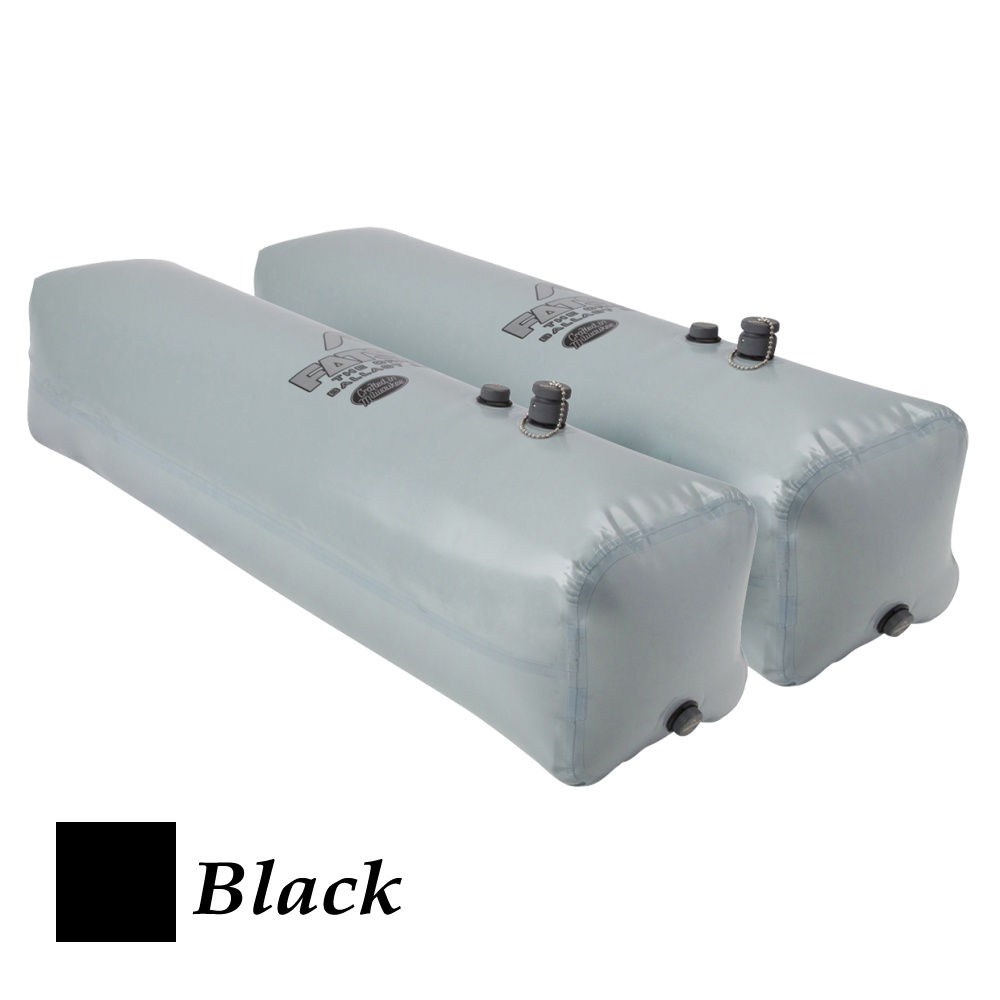
FATSAC Side Sac Ballast Bag - Pair - 260lbs Each - Black [W703-BLACK]
Side Sac Ballast Bag - Pair - 260lbs Each - Black This set of two 260 lb ballast bags are great for adding weight in compact compartments such as the ski locker, under seats, or next to direct drive motor. The FatSac Side ballast bags fit along the side of the engine compartment on direct drive inboard boats but will also fit under the seats and in compact storage compartments in many boats making them ideal for stashing weight where it will be hidden. One of the more versatile wakeboard ballast bag sizes from FatSac, the Side Sac Set can be used in multiple locations throughout the boat to add additional ballast where it's needed Sold as a pair, for extra value. Features: Side Sac (Set) 260 lbs each 48 x 12 x 12 inches In the Box: Ballast Bag x 2 Six Valves/Caps (W731 x 2, W749 x 2 and W730 x 2) *Sold as a Pair WARNING: This product can expose you to chemicals including Diisononyl Phthalate (DINP) which is known to the State of California to cause cancer. For more information go to P65Warnings.ca.gov . Specifications: Type: Ballast Bags Box Dimensions: 4"H x 8"W x 12"L WT: 3.5 lbs UPC: 817177020355 Brochure (pdf) .embed-container { position: relative; padding-bottom: 56.25%; height: 0; overflow: hidden; max-width: 100%; } .embed-container iframe, .embed-container object, .embed-container embed { position: absolute; top: 0; left: 0; width: 100%; height: 100%; }
Brand: FATSAC
Category: Sporting Goods > Outdoor Recreation > Boating & Water Sports > Towed Water Sports > Wakeboarding > Wakeboard Parts